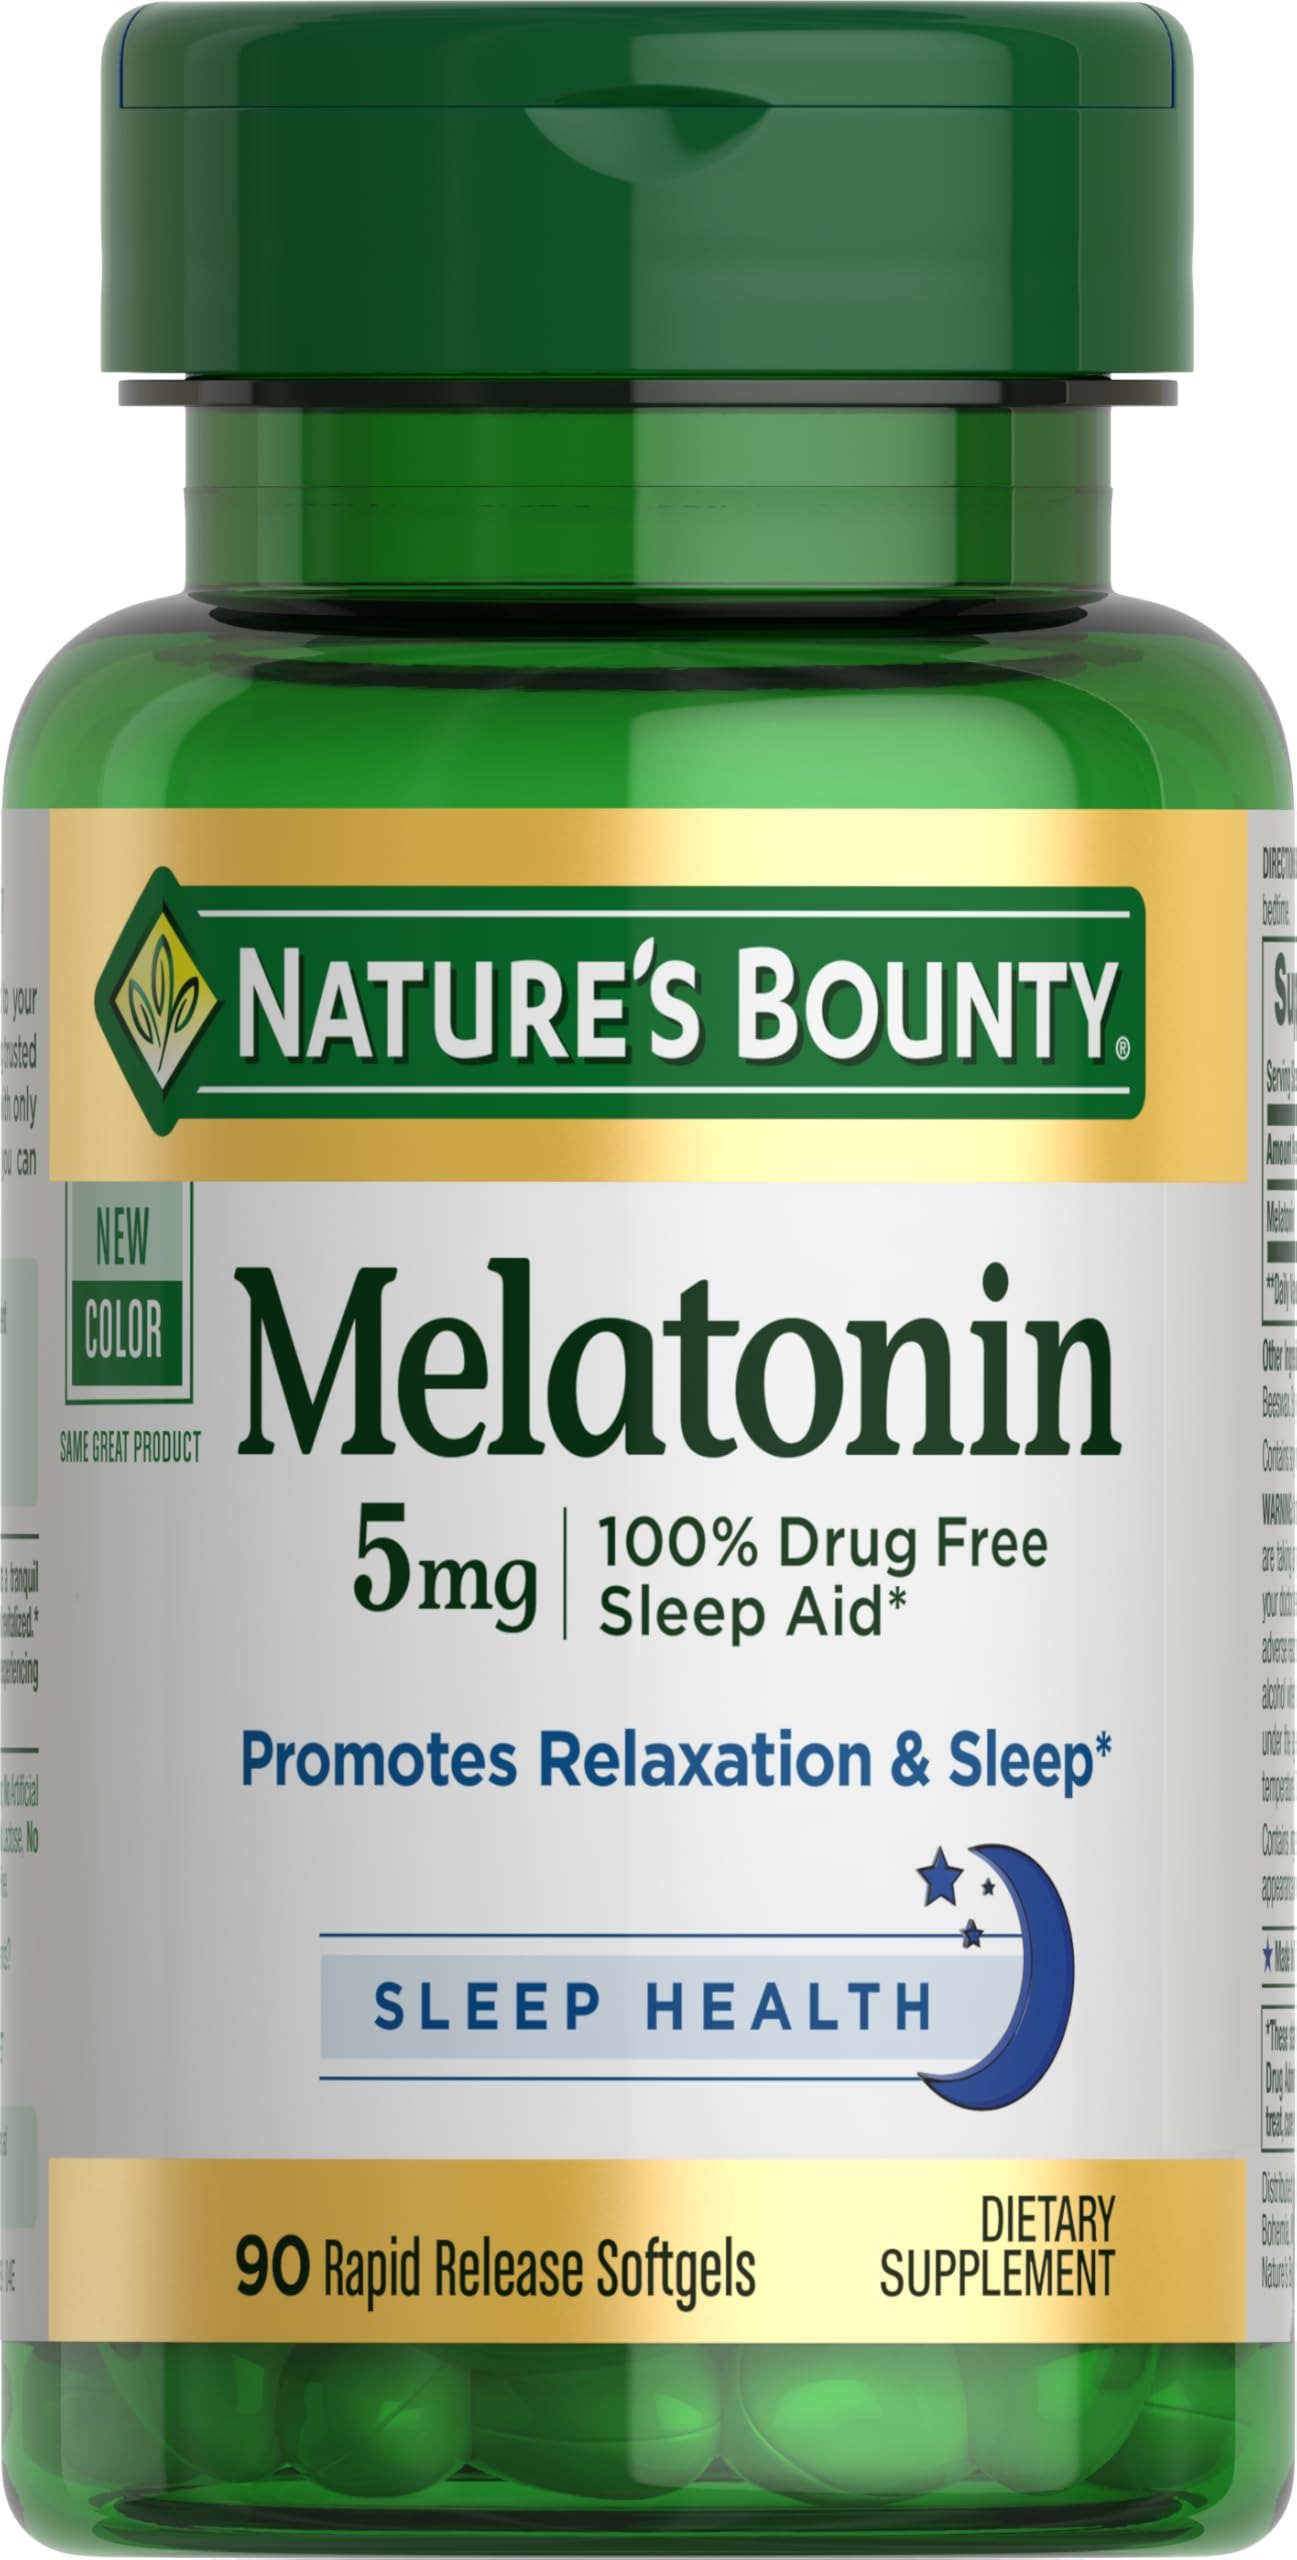
Item Name: Nature's Bounty Melatonin, 100% Drug Free Sleep Aid, Dietary Supplement, Promotes Relaxation and Sleep Health, 5mg, 90 Softgels (Pack of 2)
Bullet Point 1: Melatonin is a natural hormone found in the body
Bullet Point 2: Supports rest and relaxation to aid with occasional sleeplessness (1)
Bullet Point 3: Nutritionally supports sound sleep (1)
Bullet Point 4: 100% Drug Free Sleep Aid (1)
Bullet Point 5: Nature's Bounty Melatonin is Non GMO
Value: 90.0
Unit: Count

Price: 9.99